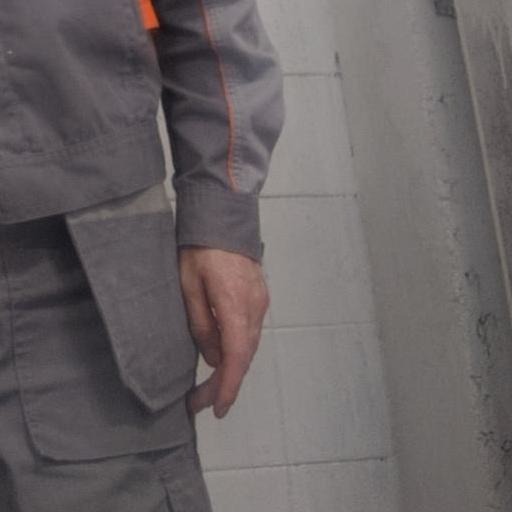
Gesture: no_gesture